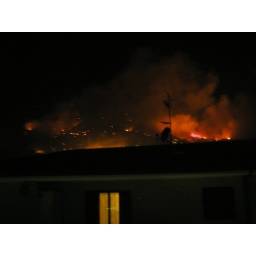
fire in the mountain behind the house